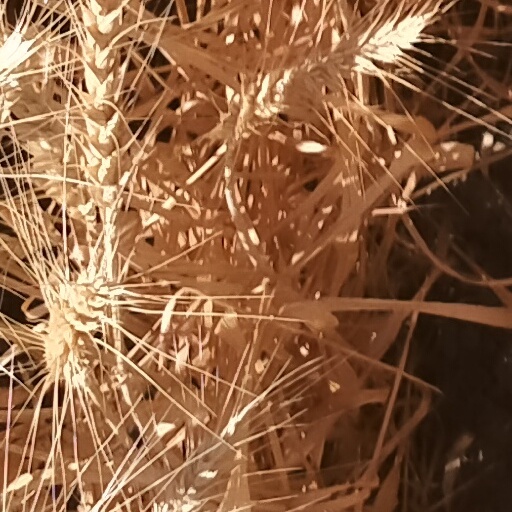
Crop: wheat